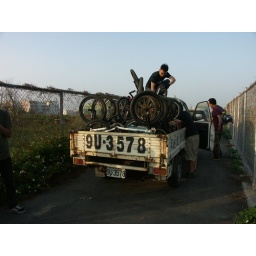
All the bikes in one truck